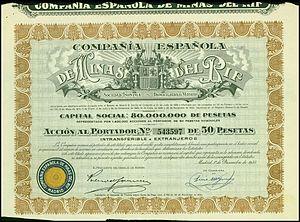
La Compañía Española de Minas del Rif S.A. est une compagnie par actions qui a exploité le sous-sol du Maroc espagnol pour en extraire du minerai de fer de 1908 à 1984 aux heures de la colonisation espagnole.